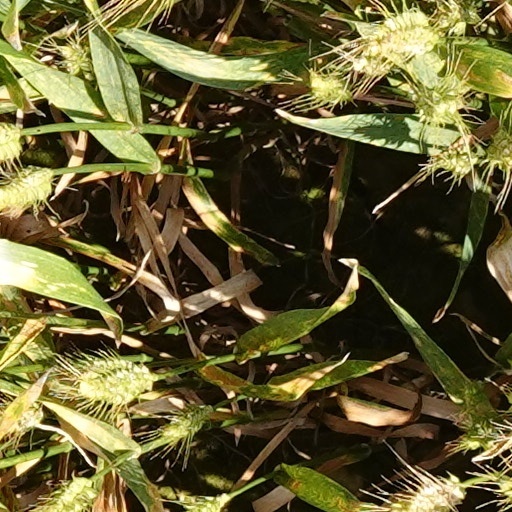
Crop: wheat